History of Memphis, Tennessee

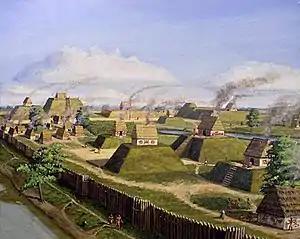
The Mississippian culture was a mound-building Native American culture that flourished in the United States in the first millennium before the arrival of Europeans

From about 10,000 BCE, Paleo-Indians and later Archaic-Indians lived as communities of hunter-gatherers in the area that covers the modern-day southern United States. Approximately 800 CE to 1600 CE, the Mississippi River Delta was populated by tribes of the Mississippian culture, a mound-building Native American people who had developed in the late Woodland Indian period. The Tipton phase people were a local expression of the Mississippian culture. They inhabited the region of modern-day Tipton, Lauderdale and Shelby counties during the time of first contact with Europeans, at the arrival of the de Soto Expedition.